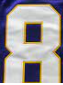
Number: 8